Gustavus Adolphus College

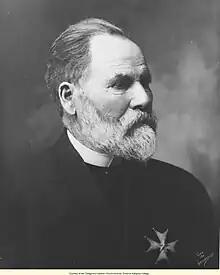
"Whatever we do, let us do it well."- The Rev. Eric Norelius

in 1862, Eric Norelius founded the college's predecessor, a Lutheran parochial school in Red Wing. It offered classes for grade-school children; collegiate courses were not offered until nearly a decade later, but the college uses the earlier date as the year it was founded.